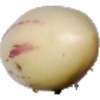
Label: pepino